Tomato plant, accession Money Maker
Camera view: bottom (45 deg); turntable rotation: 30 degrees
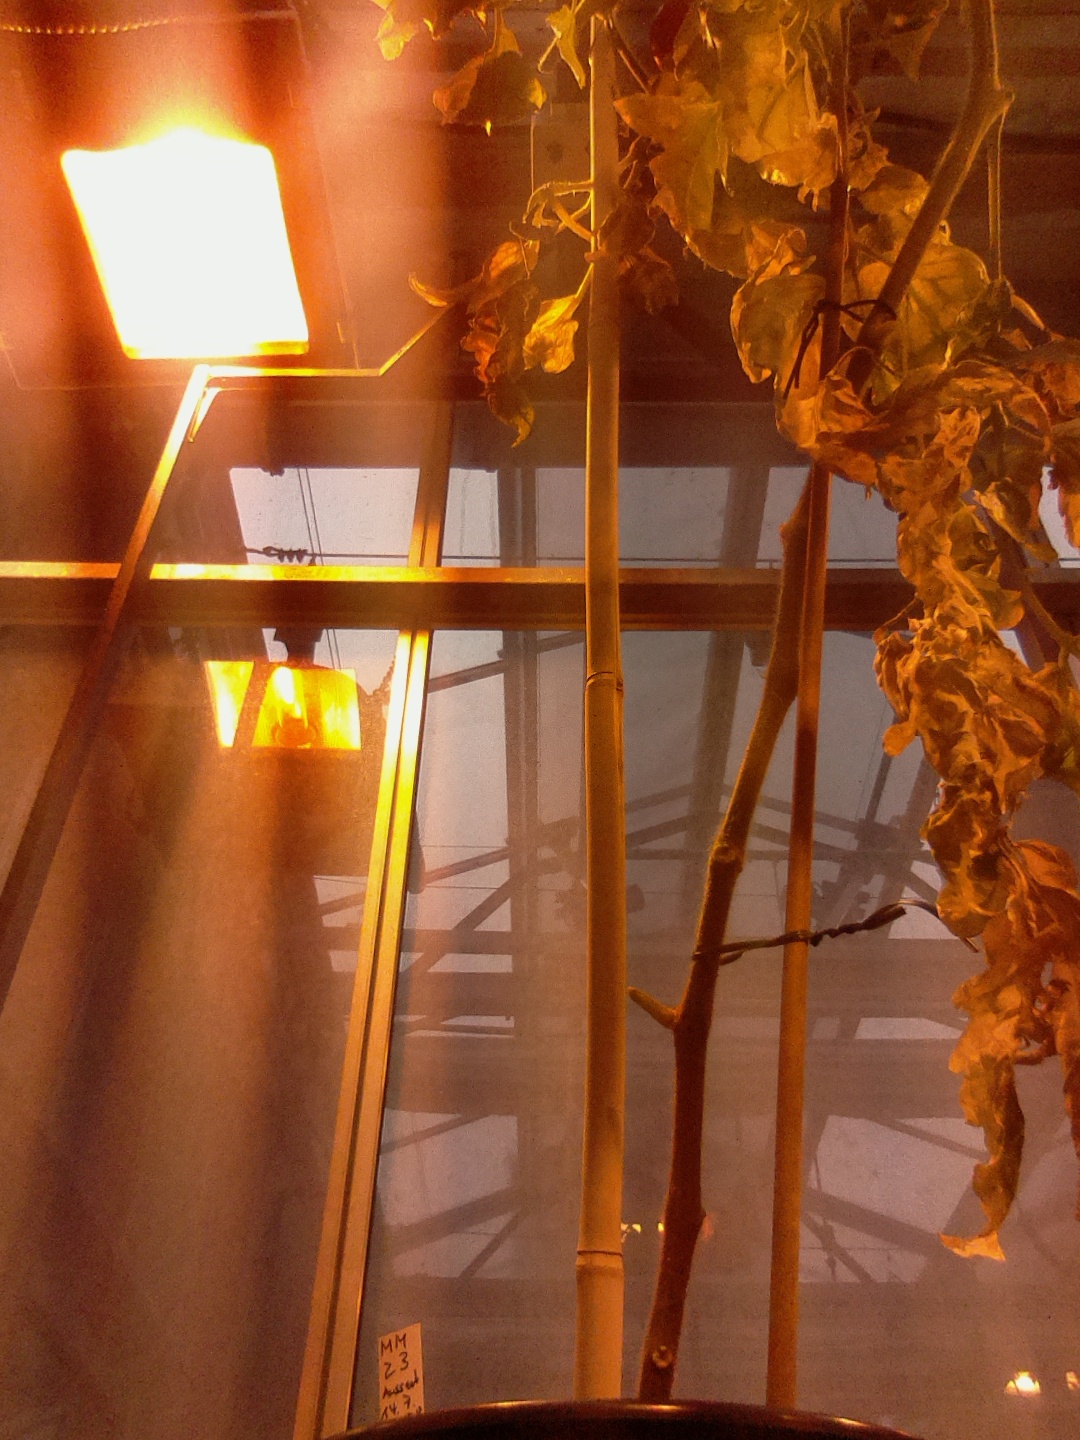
BBCH growth stage 83: 30%-40% of fruits show typical fully ripe color